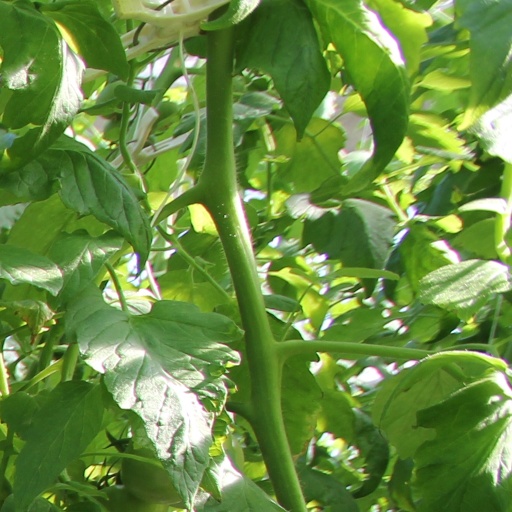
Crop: tomato